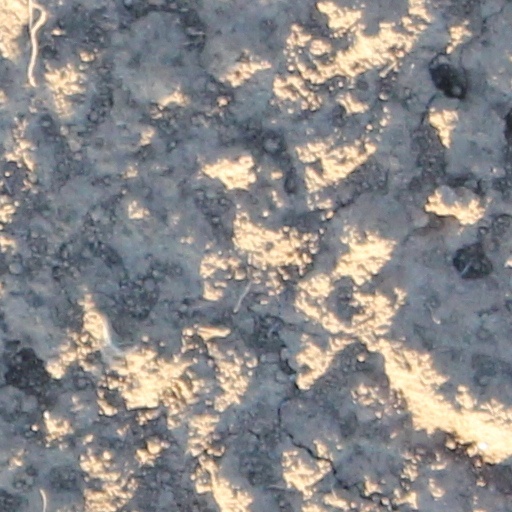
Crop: wheat